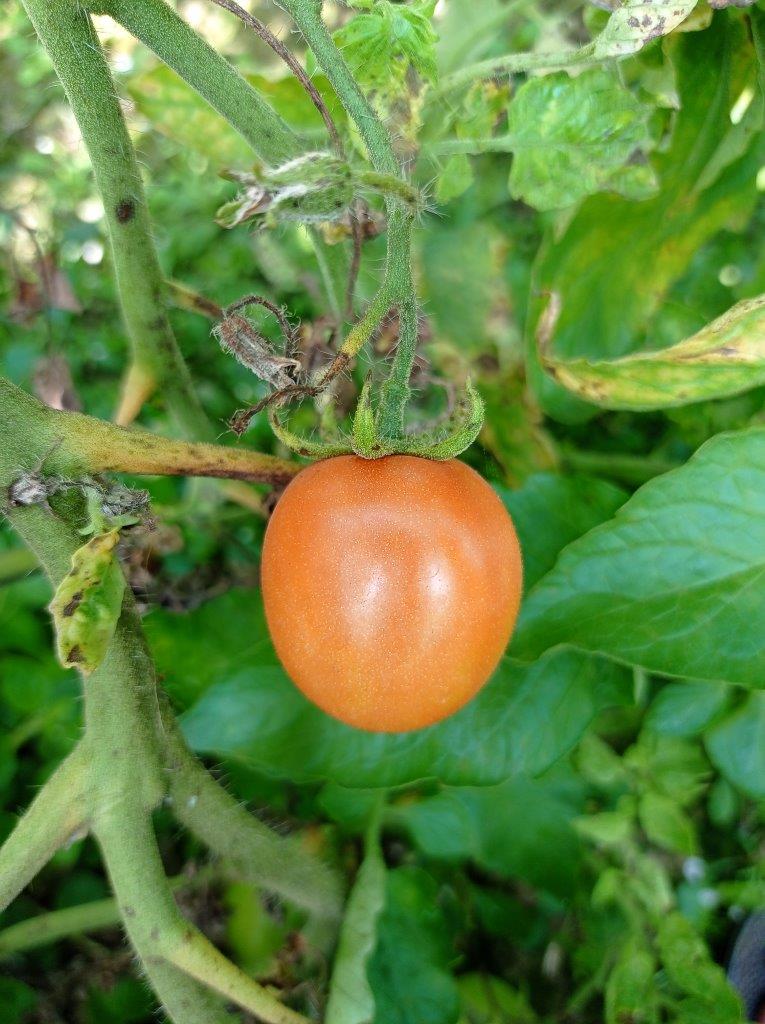
Maturity: Mature